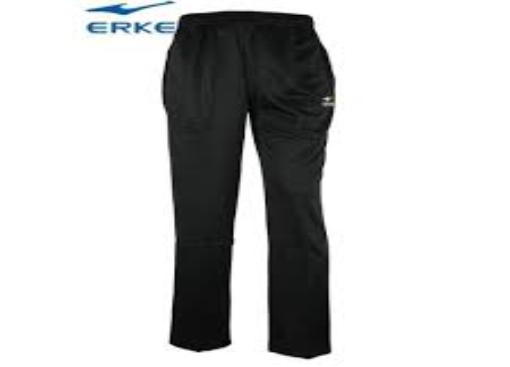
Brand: ERKE-1
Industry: Clothes